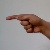
The image shows a hand gesture representing the letter 'G' in Indian Sign Language.